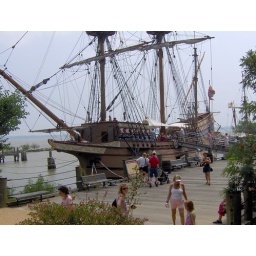
A recreation of the ships used to sail over to the &amp;quot;New World&amp;quot;